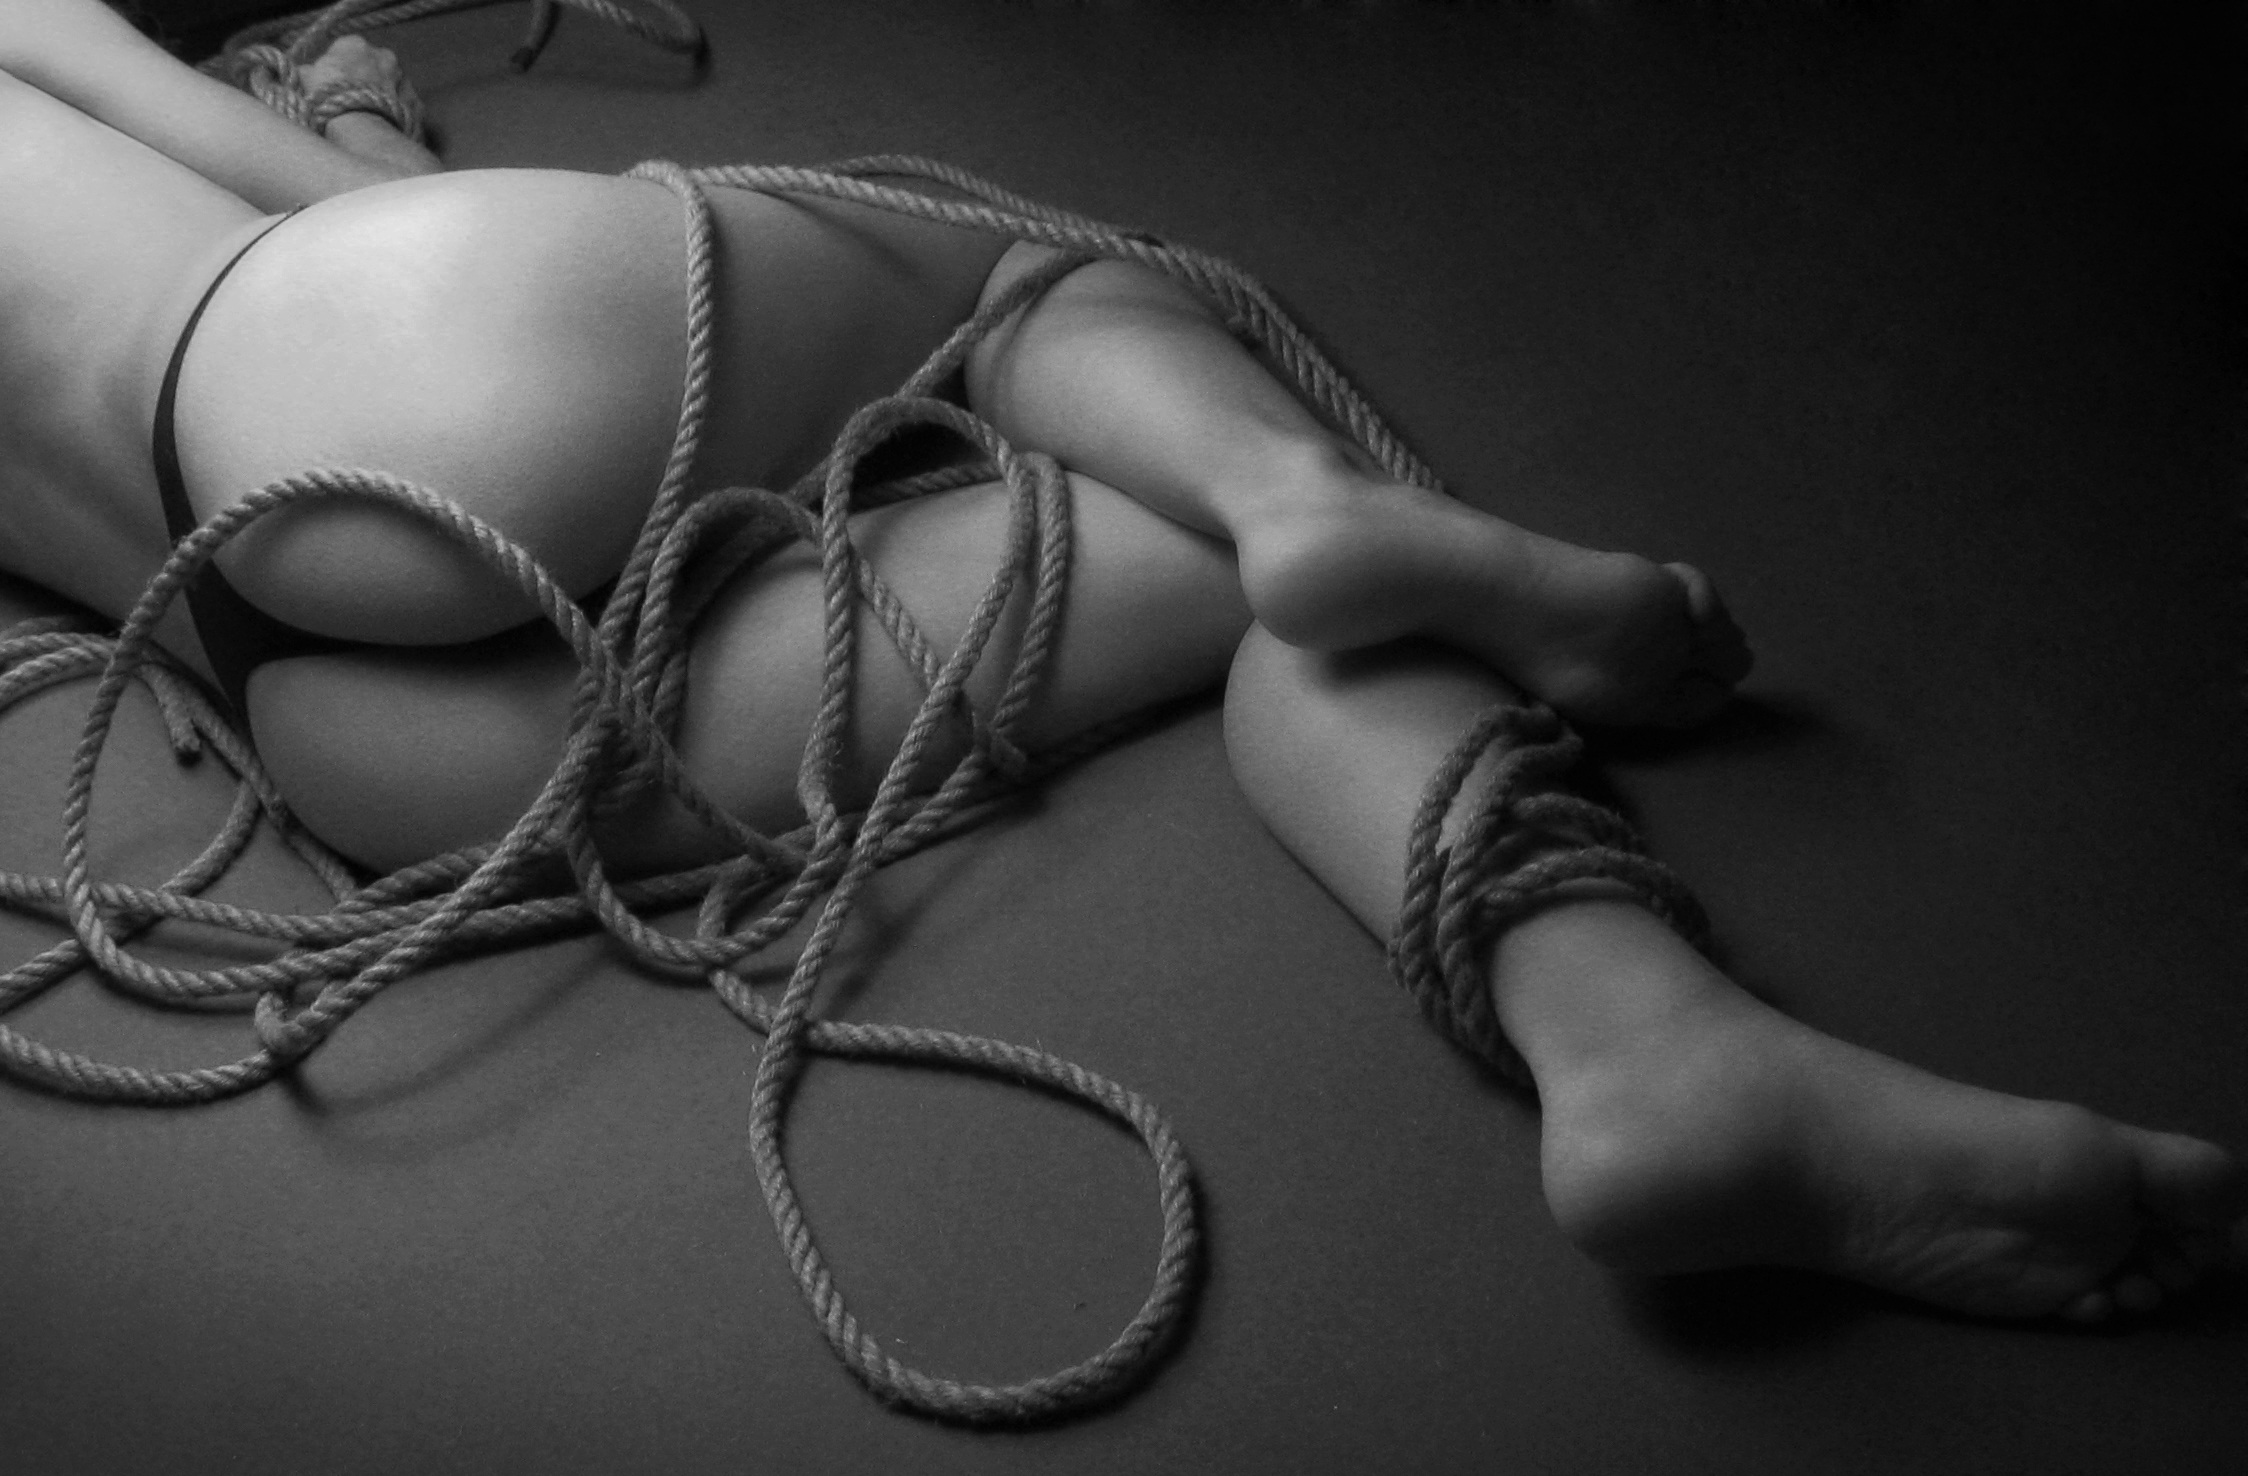
hand, rope, black and white, girl, woman, white, photography, female, leg, model, finger, darkness, black, monochrome, arm, close up, figure, legs, glasses, beauty, sexy, organ, body, slim, attractive, adult, erotic, tied, photo shoot, sense, monochrome photography, art model